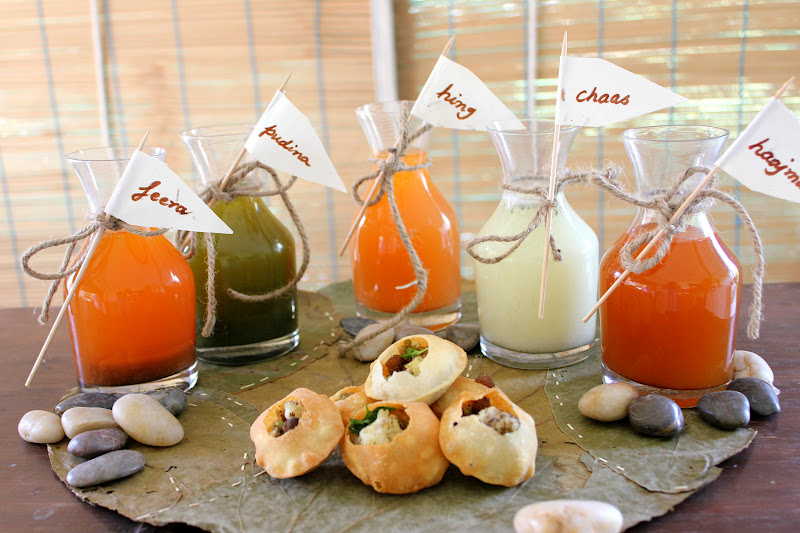
Dish: paani_puri